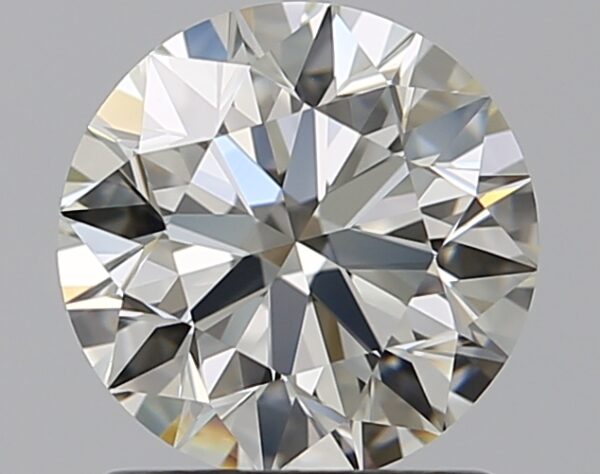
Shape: round
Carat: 1.2
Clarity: VVS1
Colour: K
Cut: EX
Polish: EX
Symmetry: EX
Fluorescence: N
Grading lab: GIA
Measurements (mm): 6.72 x 6.77 x 4.23